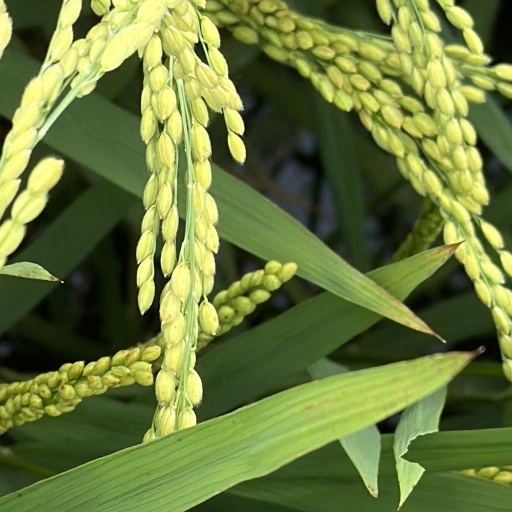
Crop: rice